Bago Sarr Hnint Thu Ei Virus Myarr

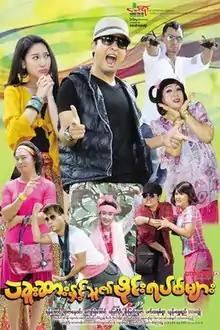
Film poster

Bago Sarr Hnint Thu Ei Virus Myarr is a 2016 Burmese comedy film, directed by Kyaw Zaw Lin starring Pyay Ti Oo, Kyaw Ye Aung, Yan Aung, Yaza Ne Win, Soe Myat Thuzar and Patricia. The film, produced by Aung Thiri Film Production premiered Myanmar on December 16, 2016.